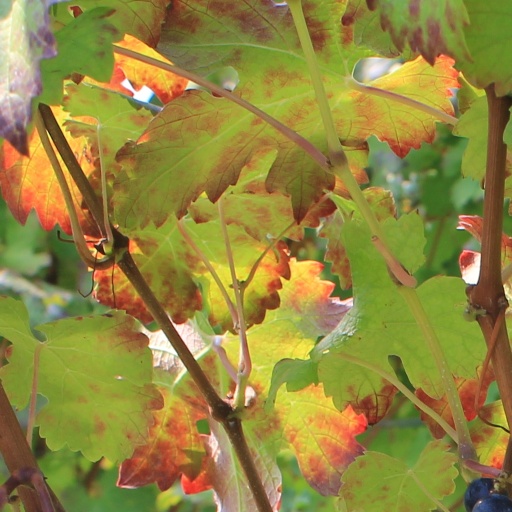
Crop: grape